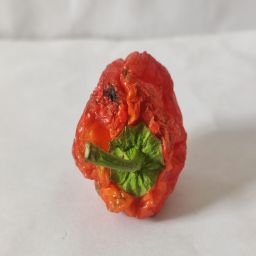
Crop: Bell Pepper
Quality: Dried